John Dingell

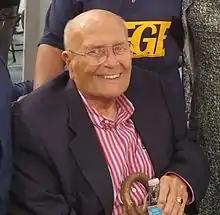
Dingell in October 2016, campaigning in support of Hillary Clinton's presidential bid

Dingell was a member of the Congressional Wildlife Refuge Caucus.